Camp Grohn

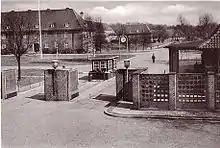
Camp Grohn, Germany

As part of the U.S. postwar occupation of Germany, various U.S. Army units were housed at Camp Grohn, including the headquarters of the 29th Infantry Division (from May 1945 until January 1946), elements of the 29th Infantry Regiment, the 307th Replacement Group (from 1952 until 1955), the 78th Infantry Division's 311th Infantry Regiment (from November 1945 until May 1946), and elements of the 1st Infantry Division's 18th Infantry Regiment (from October 1946 until July 1948). The 12 streets in the camp were named after heroes of the 311th Regiment (S/Sgt. Jonah Edward Kelley, PFC Billy A. Krowse, Capt. Samuel A. Gibson, 2nd Lt. Leroy Rooks, PFC Keith B. Fox, 1st Lt. Peter A. Novakawski, S/Sgt. Robert W. Couchman, S/Sgt. Dewaine S. McBride, PFC Ray S. Clark, Capt. Clyde H. Trivett, 2nd Lt. William E. Lorenz, and PFC David H. Parker), one of whom, S/Sgt. Jonah Edward Kelly, received the Medal of Honor for his actions at the Battle of Kesternich.